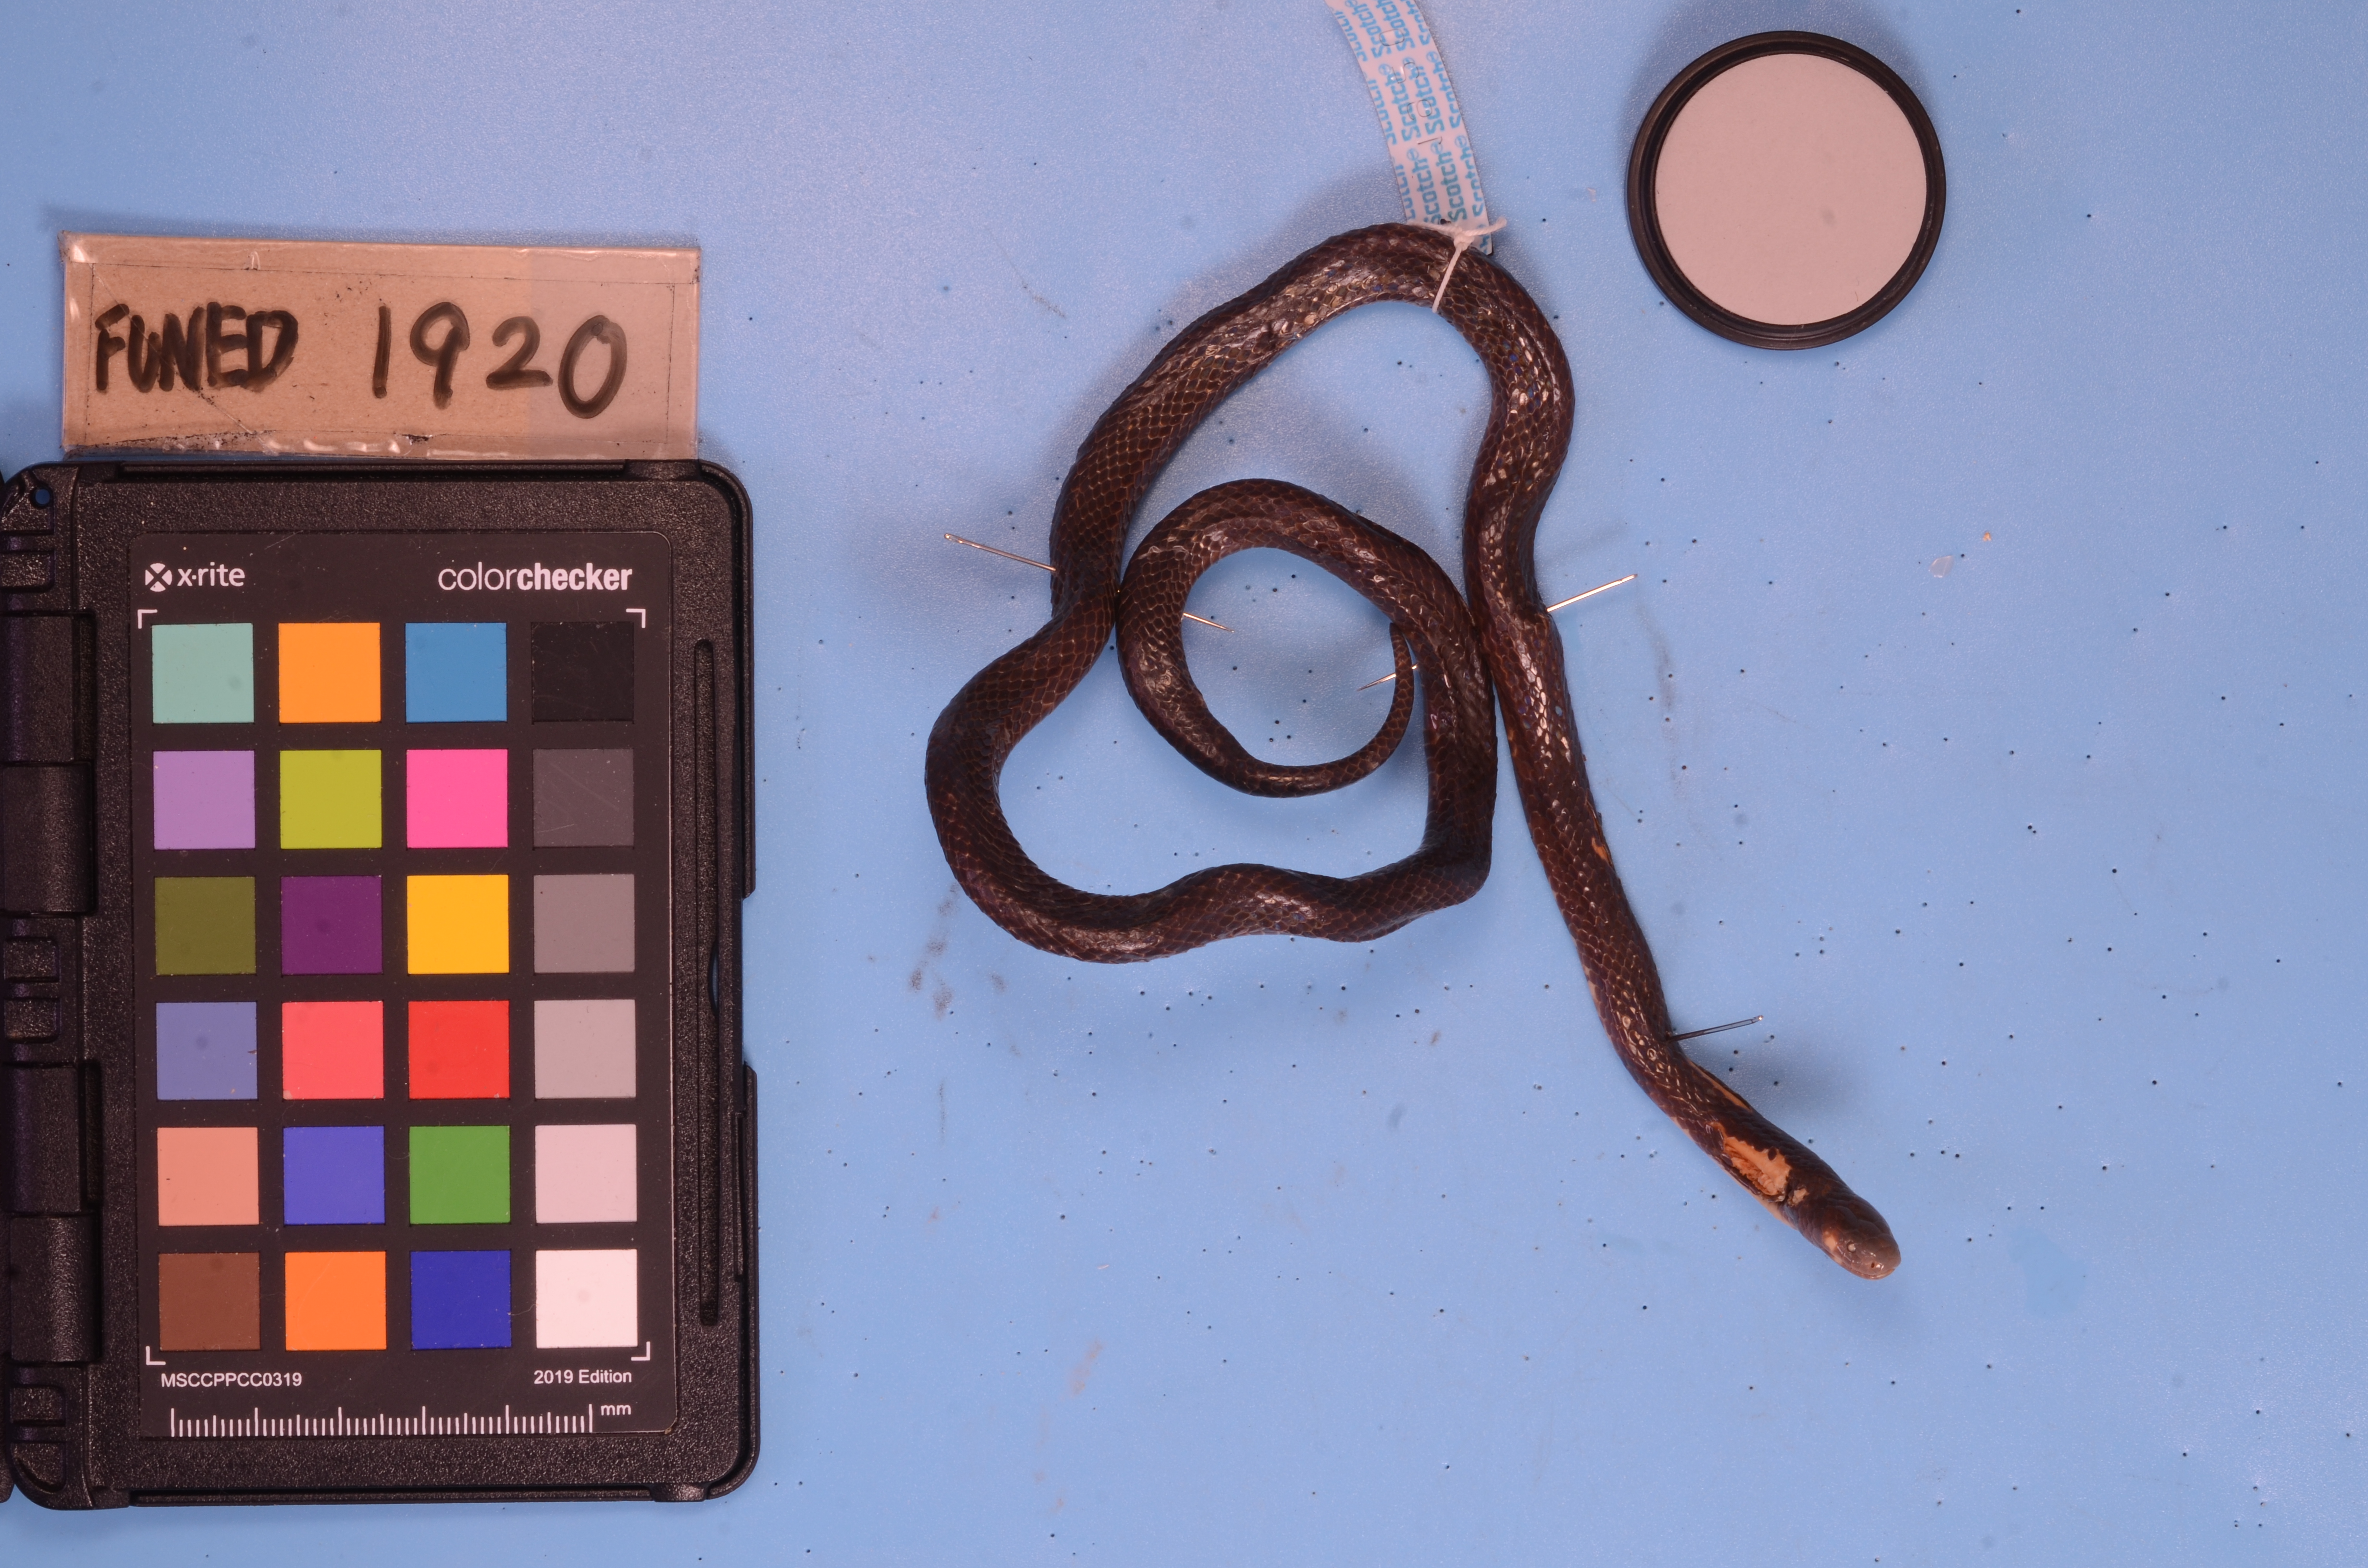
Species: Micrurus paraensis
View: dorsal
Mimicry status: model